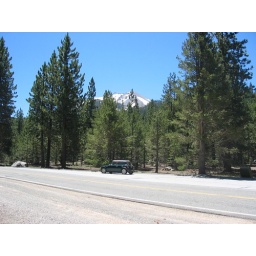
My car enjoying a little mountain air in Lassen Volcanic.